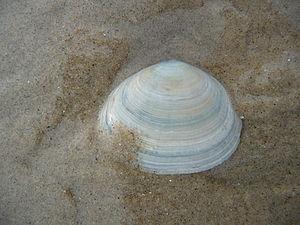
Les fruits de mer sont un nom donné aux animaux invertébrés marins comestibles. Dans l'acception la plus usuelle, il s'agit d'une grande variété d'organismes marins, à l'exception des poissons et des mammifères.